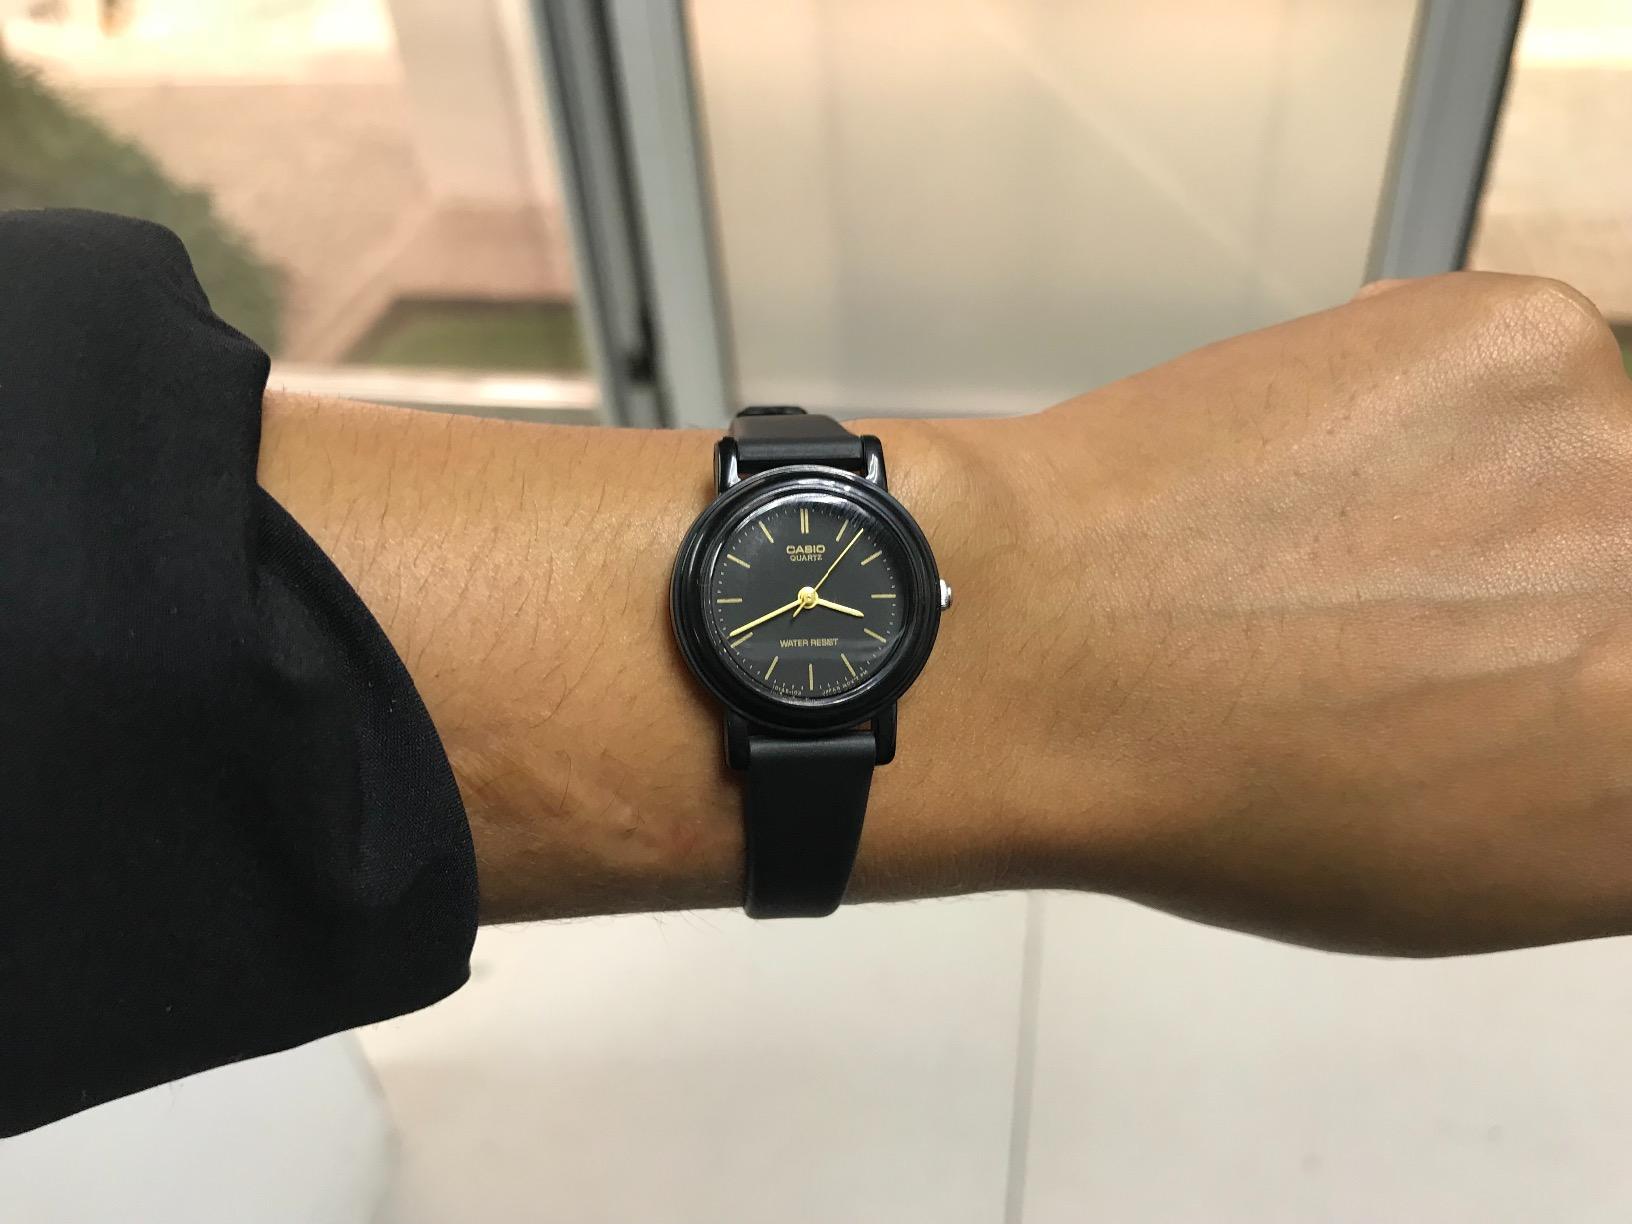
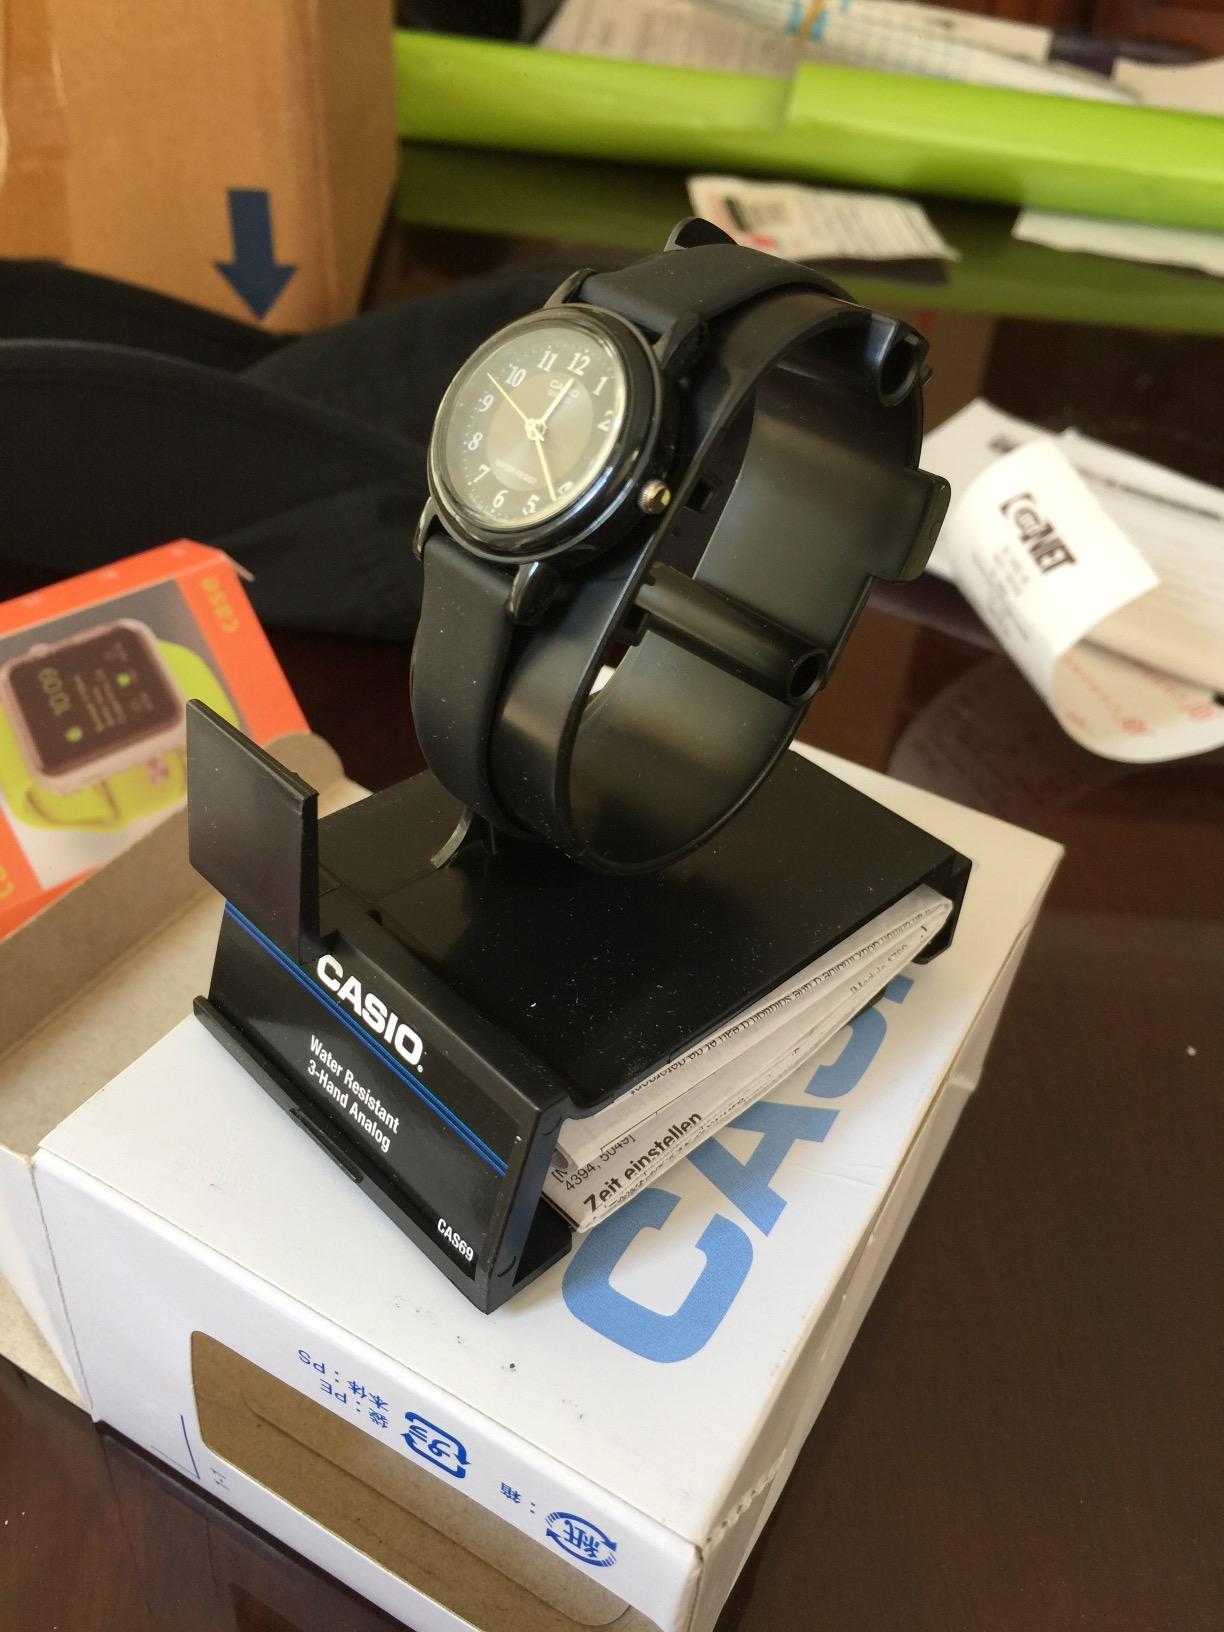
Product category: accessories_watch
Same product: no